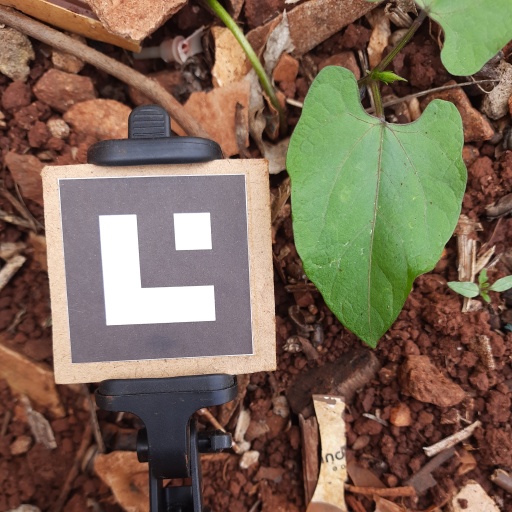
Observations: wavy surface, no eating holes, under shade